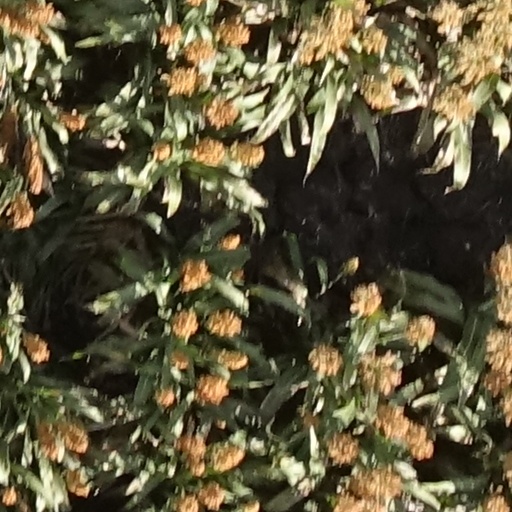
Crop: sorghum